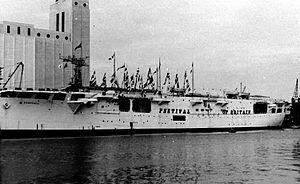
Le HMS Campania est un porte-avions d'escorte de classe Nairana converti à partir d'un cargo, en service dans la Royal Navy à partir de 1944.